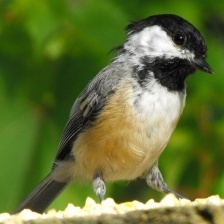
Species: BLACK-CAPPED CHICKADEE
Scientific name: POECILE ATRICAPILLUS
ImageNet parent category: chickadee